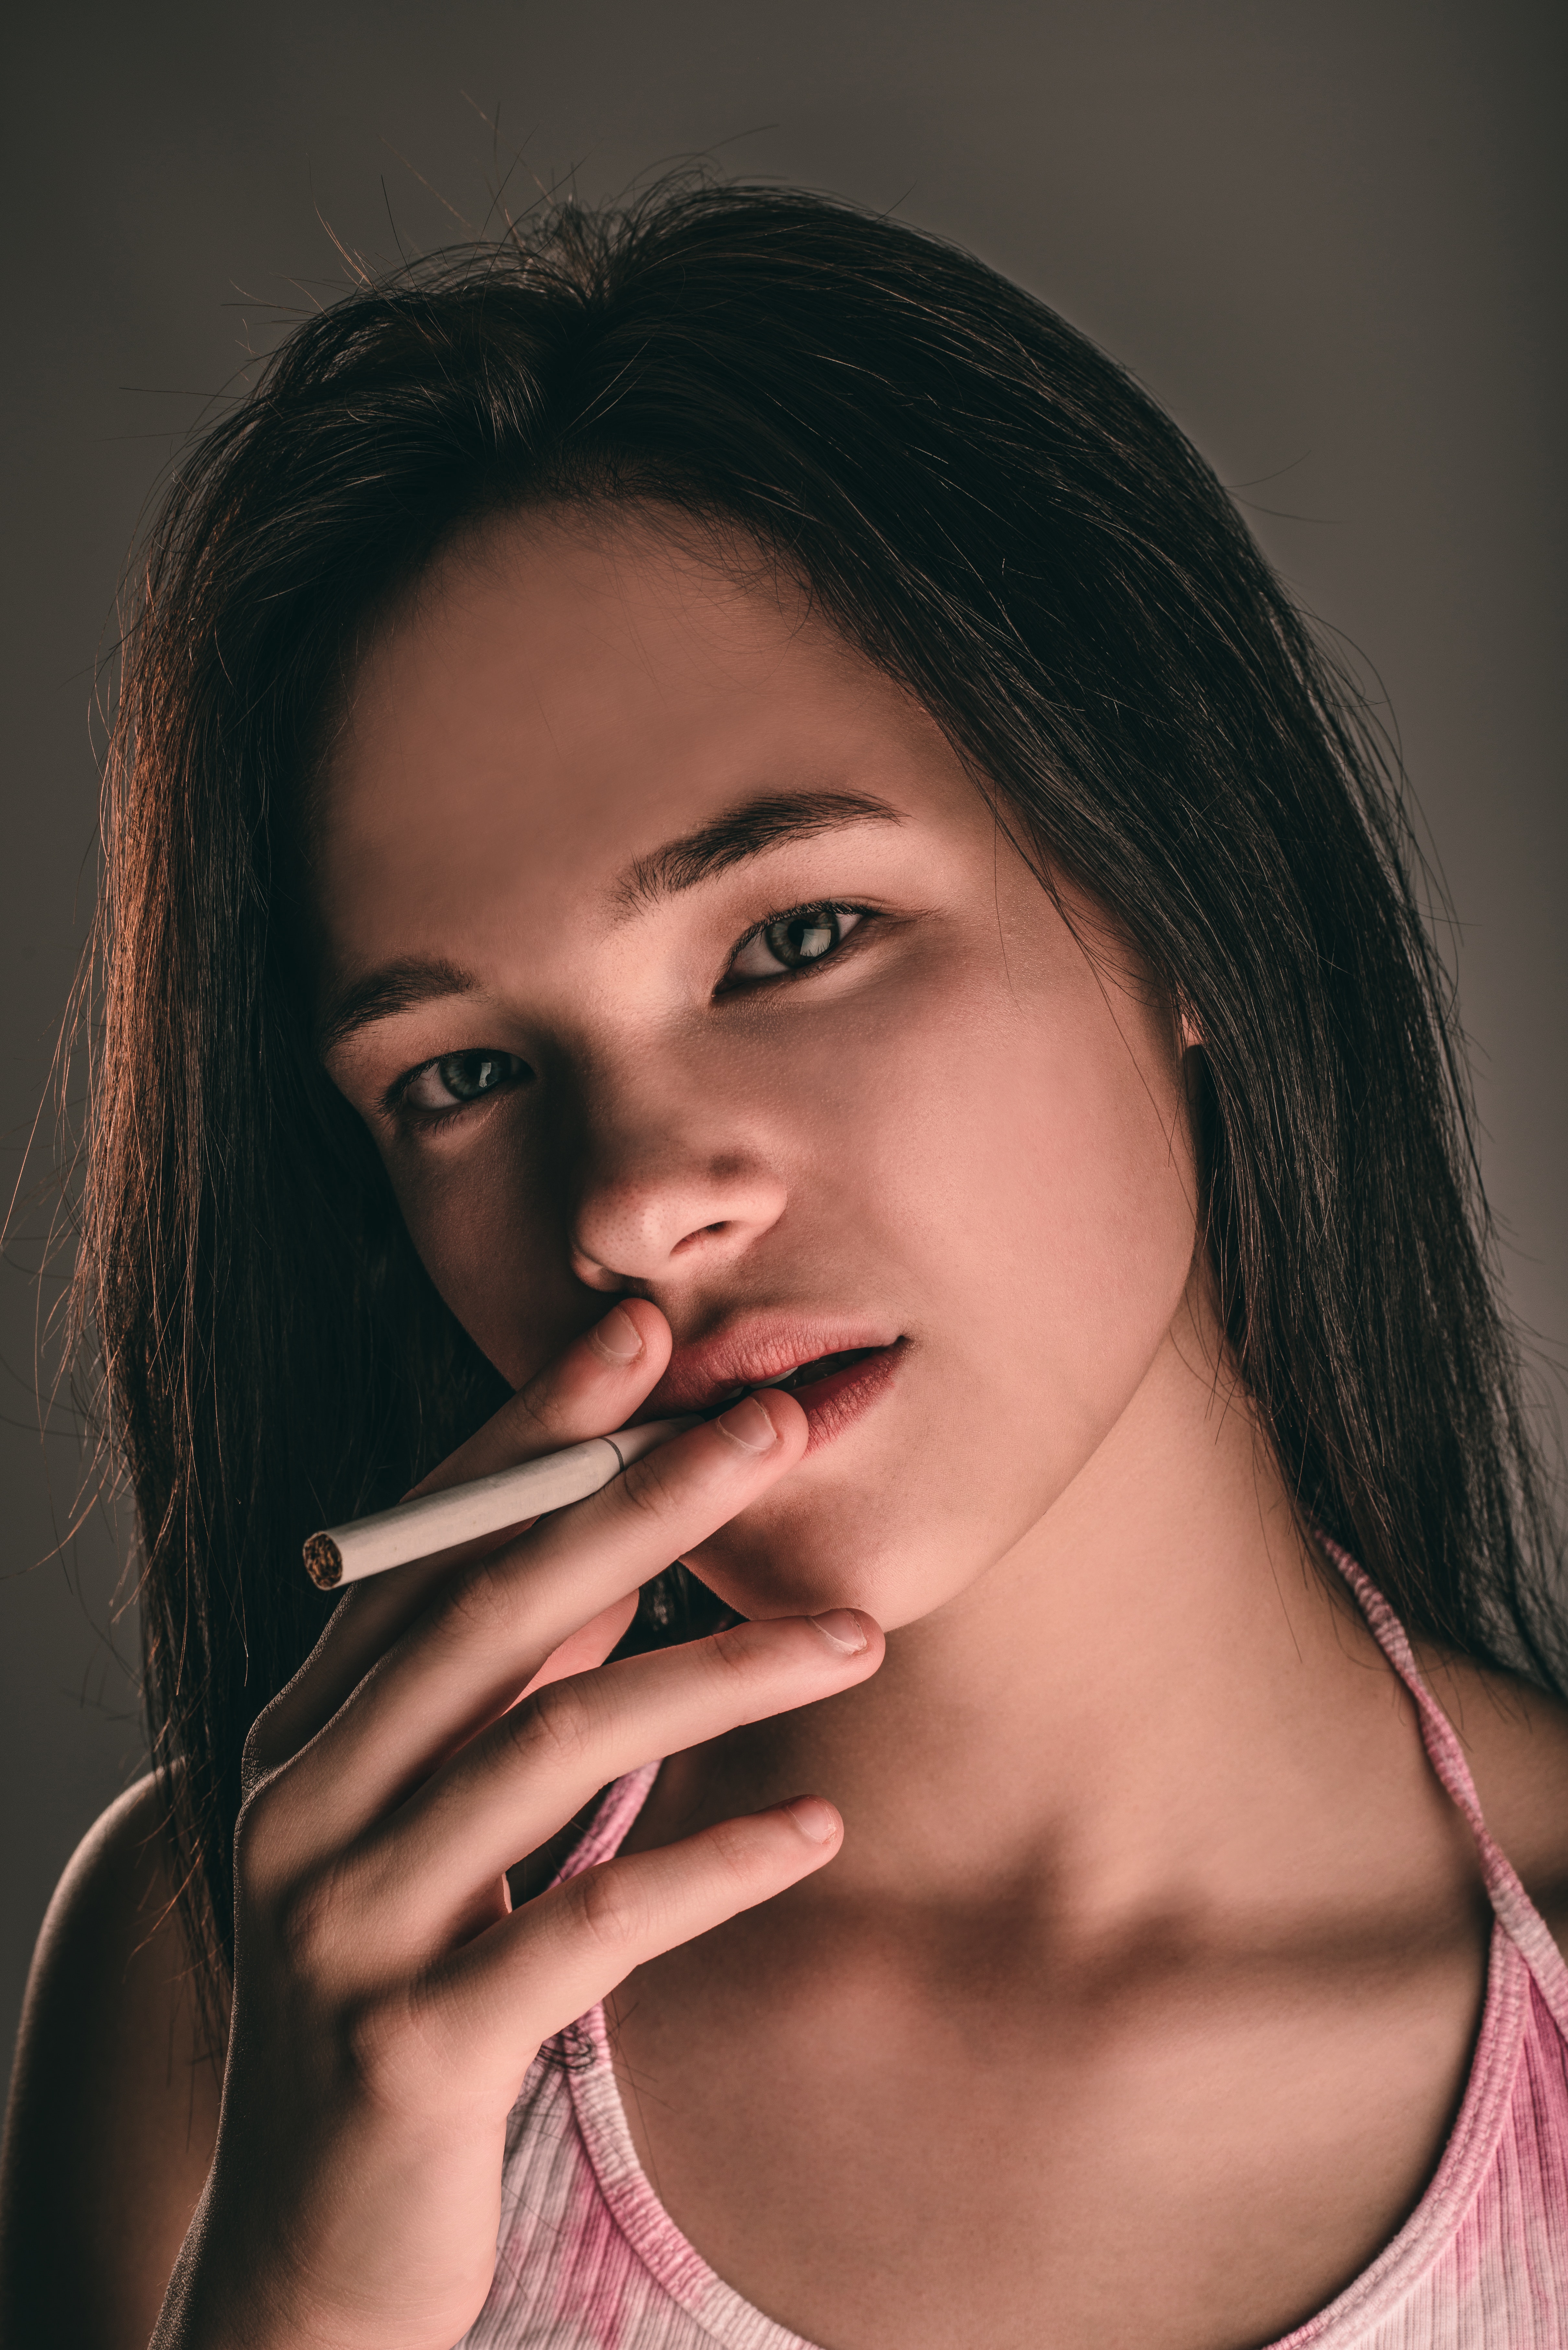
face, hair, lip, eyebrow, skin, nose, beauty, chin, cheek, hairstyle, head, mouth, forehead, black hair, eye, long hair, model, close up, jaw, brown hair, neck, eyelash, photography, hand, smile, portrait, portrait photography, photo shoot, finger, gesture, selfie, layered hair